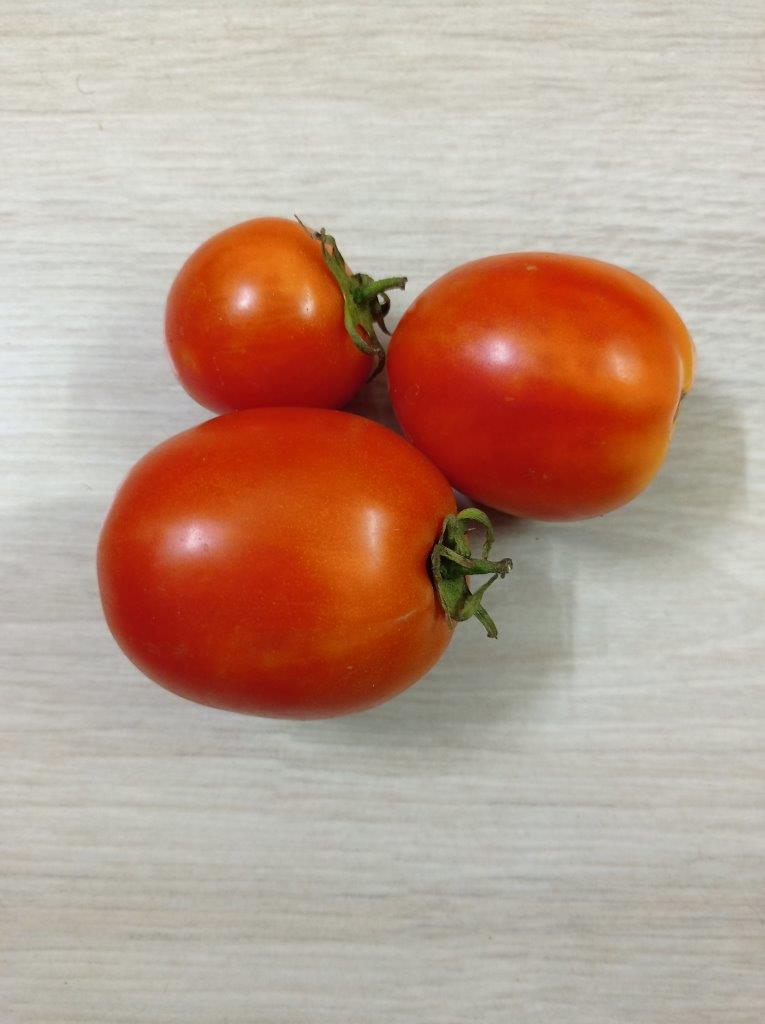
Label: Fresh